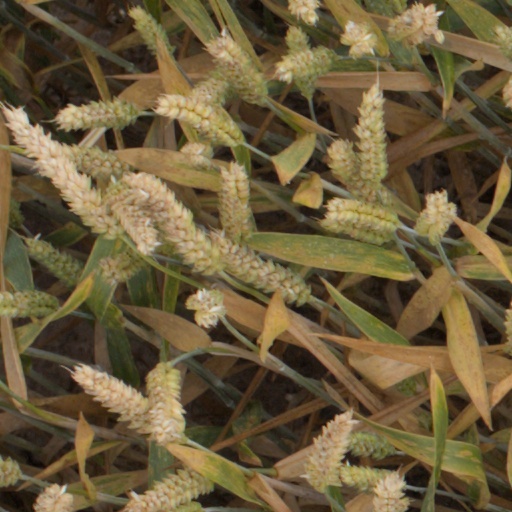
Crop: wheat